Canon EF 85mm lens

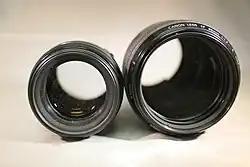
The 85mm f/1.8 (left) and the 85mm f/1.2L II (right)

The EF 85mm lenses are a group of medium telephoto prime lenses made by Canon Inc. that share the same focal length. These lenses have an EF type mount that fits the Canon EOS line of cameras.